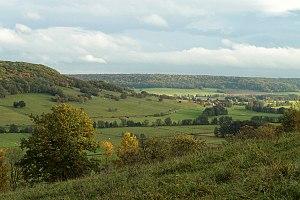
Vue sur la vallée de la Petite Amance depuis Varennes
Haute-Amance est une commune française située dans le département de la Haute-Marne, en région Grand Est.
Varennes-sur-Amance est une commune française située dans le département de la Haute-Marne, en région Grand Est.